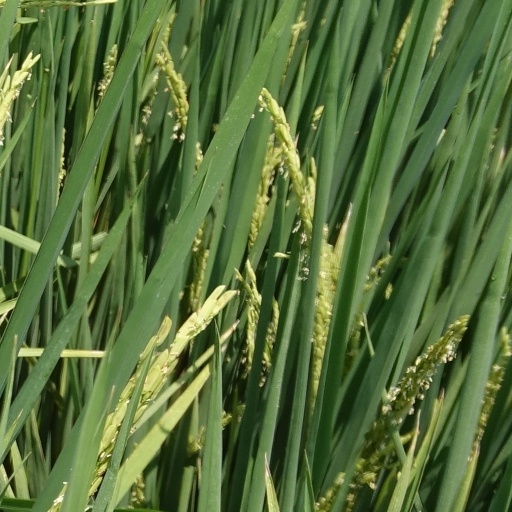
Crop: rice